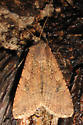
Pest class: cutworms